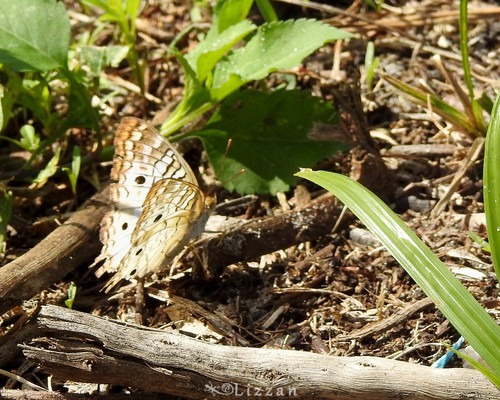
Scientific name: Anartia jatrophae
Common name: White peacock
Family: Nymphalidae
Order: Lepidoptera
Pollinator type: Primary pollinator
Habitat: Gardens, parks, and open areas
Geographic range: Southern United States to Argentina
Conservation status: Least Concern